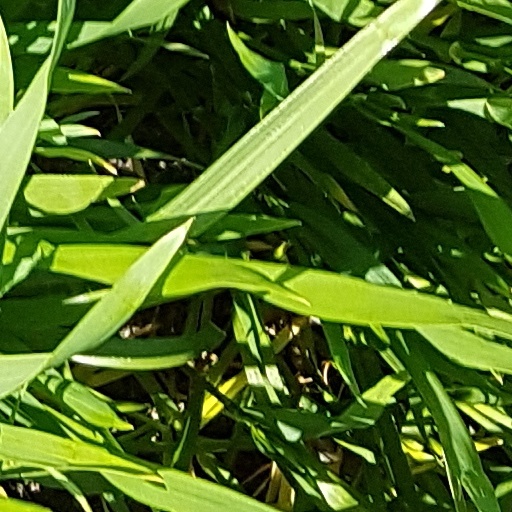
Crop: wheat